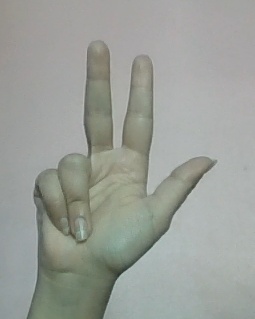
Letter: al